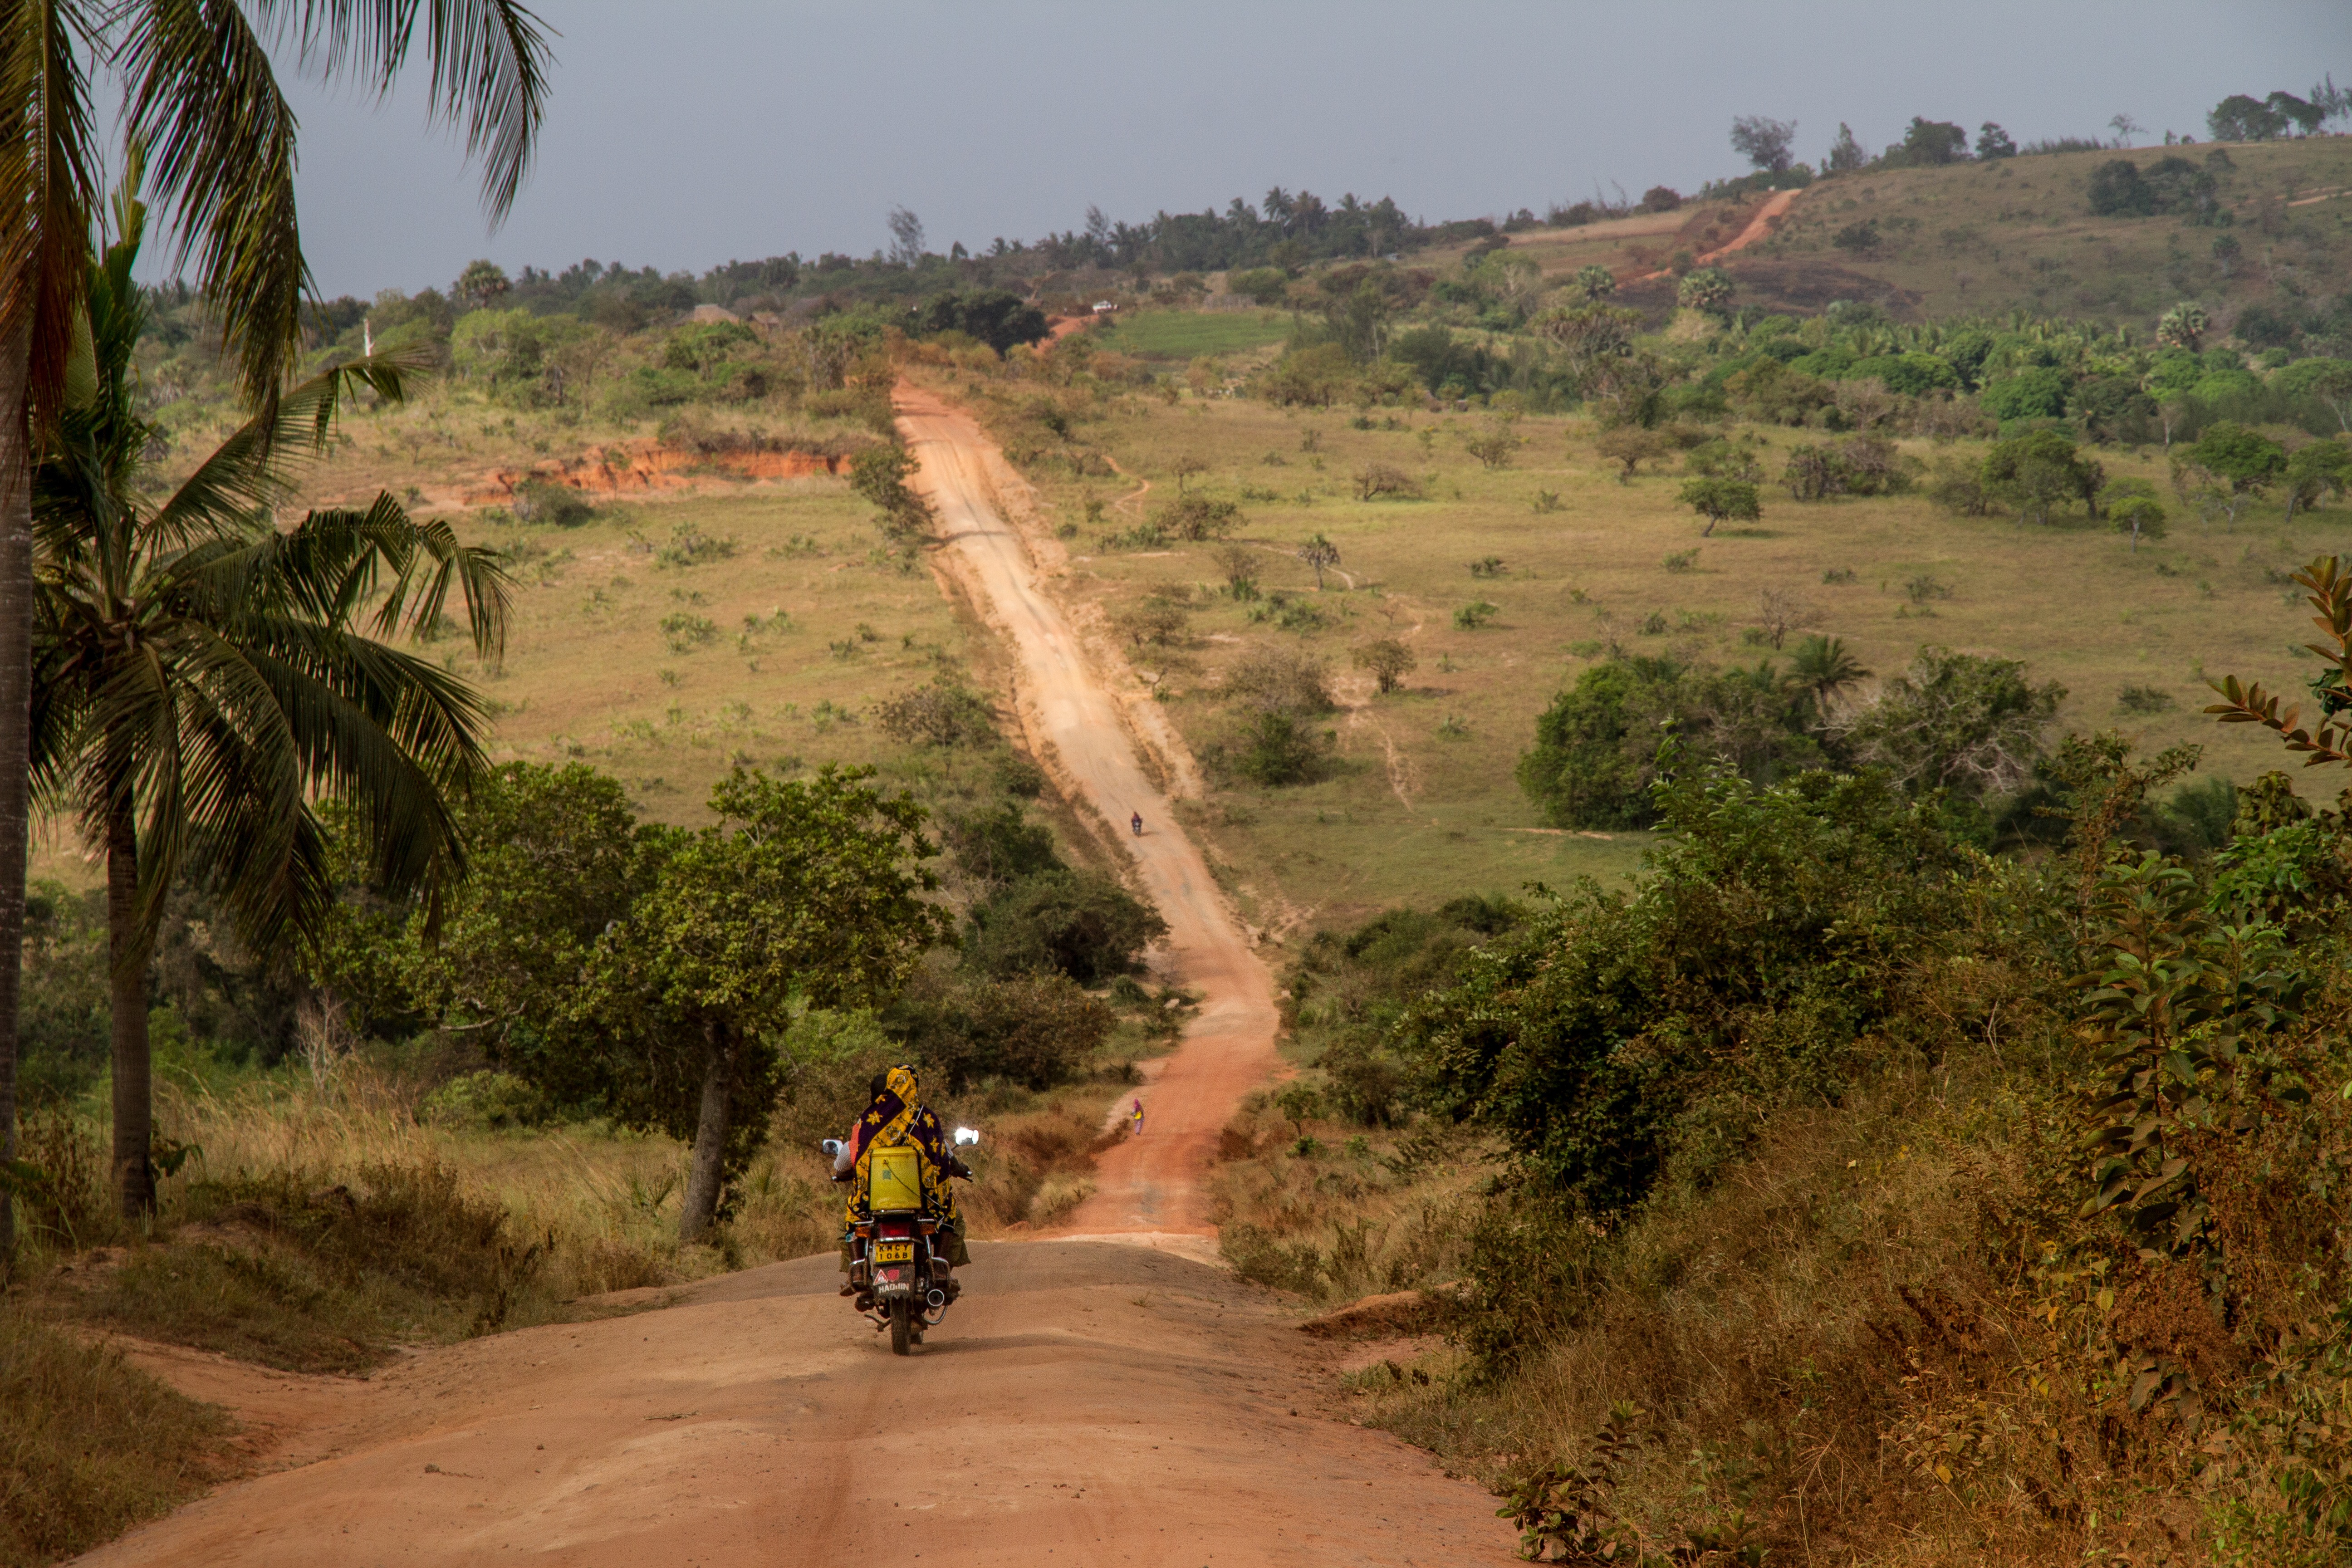
landscape, nature, road, trail, green, jungle, motorcycle, africa, holiday, soil, terrain, mountain bike, wide, nature road, safari, kenya, east africa, natural environment